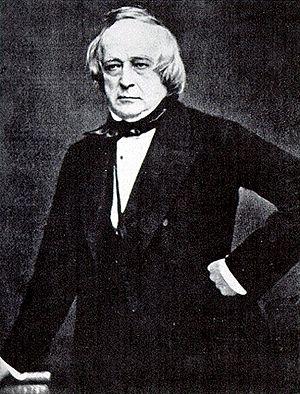
L’affaire du Trent est un incident naval et diplomatique survenu pendant la première année de la guerre de Sécession, et qui a failli provoquer une guerre entre les États-Unis et différents pays européens dont le Royaume-Uni soutenu par la France.